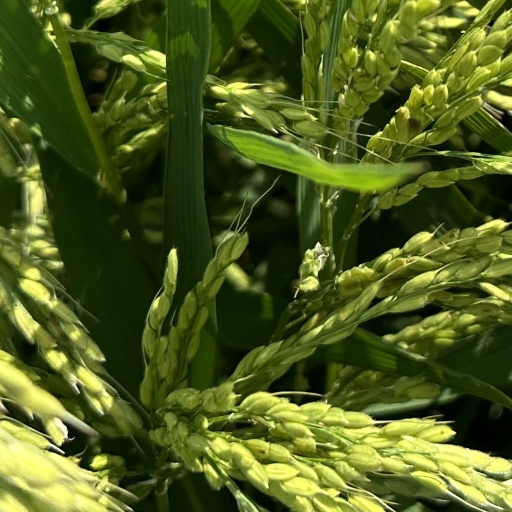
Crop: rice